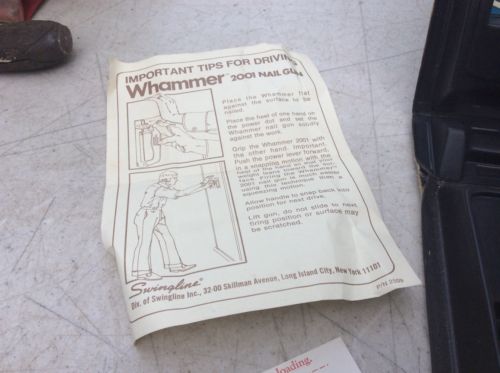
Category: stapler